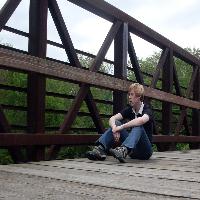
Weather: cloudy or overcast